China–Cyprus relations

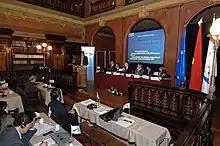
Summit on EU-China relations chaired by Nicos Anastasiades

The Cypriot embassy in Beijing represents close relations between China and Cyprus. This is the consequence of diplomatic trust and mutual respect between the two nations. In 2013, the Cypriot Minister of Defence met the Ambassador of China. The two men praised the strength of the two countries' shared values-based ties during their meeting. They emphasised that the two communities have a long-standing friendship and unity ties, adding that these ties have been strengthened in recent years.